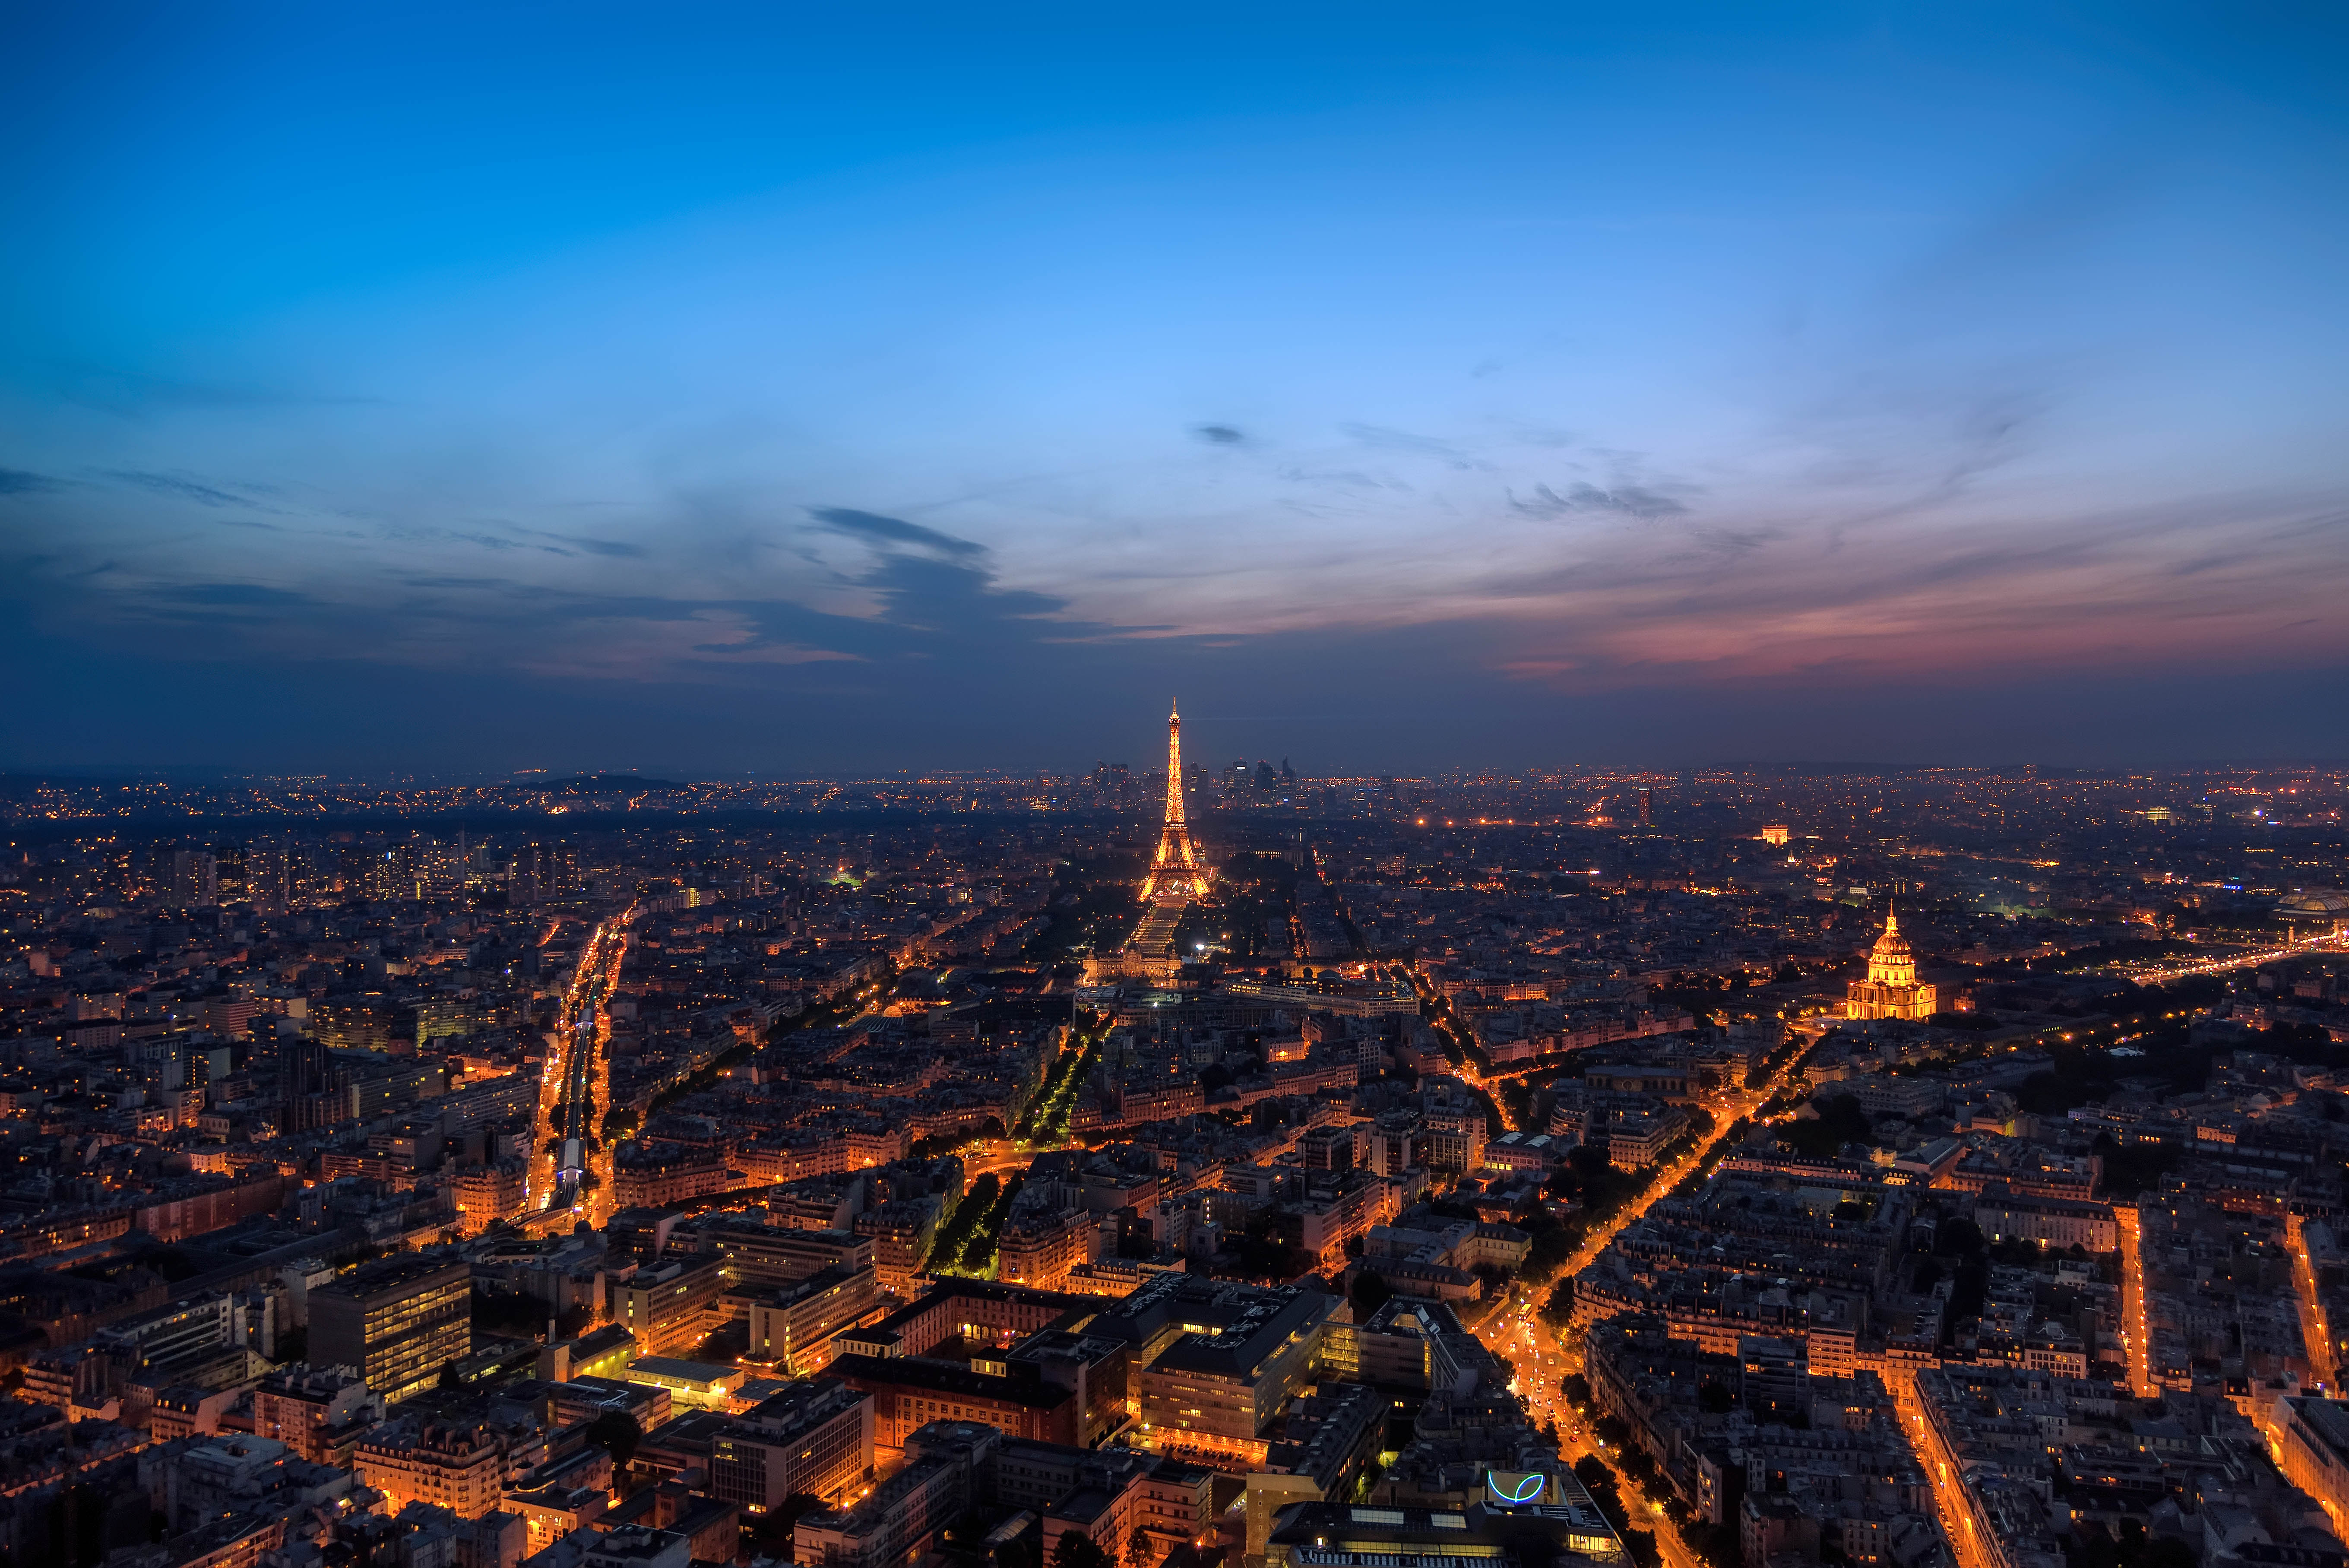
horizon, cloud, sky, sunrise, sunset, skyline, night, sunlight, morning, dawn, city, paris, skyscraper, cityscape, panorama, dusk, france, evening, reflection, tower, nikon, places, 2015, clouds, eiffel, montparnasse, d750, ledefrance, invalides, aerial photography, human settlement, atmosphere of earth